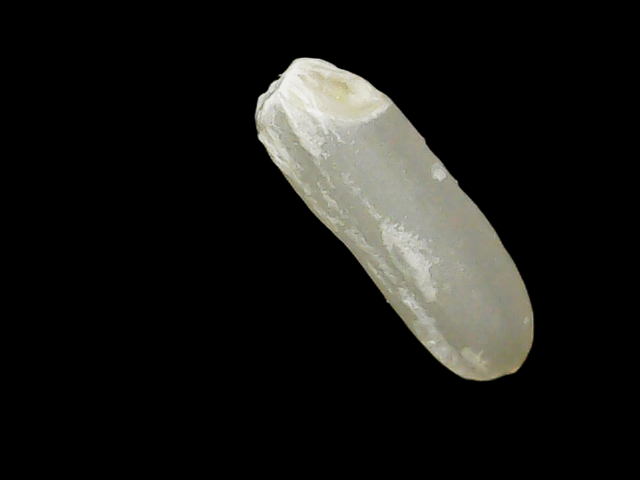
Rice variety: Binadhan7